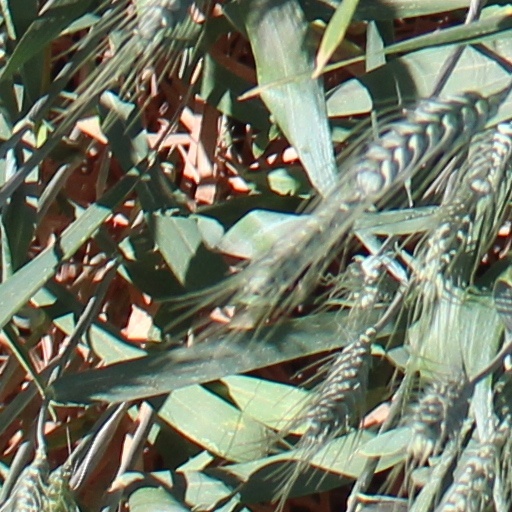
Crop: wheat